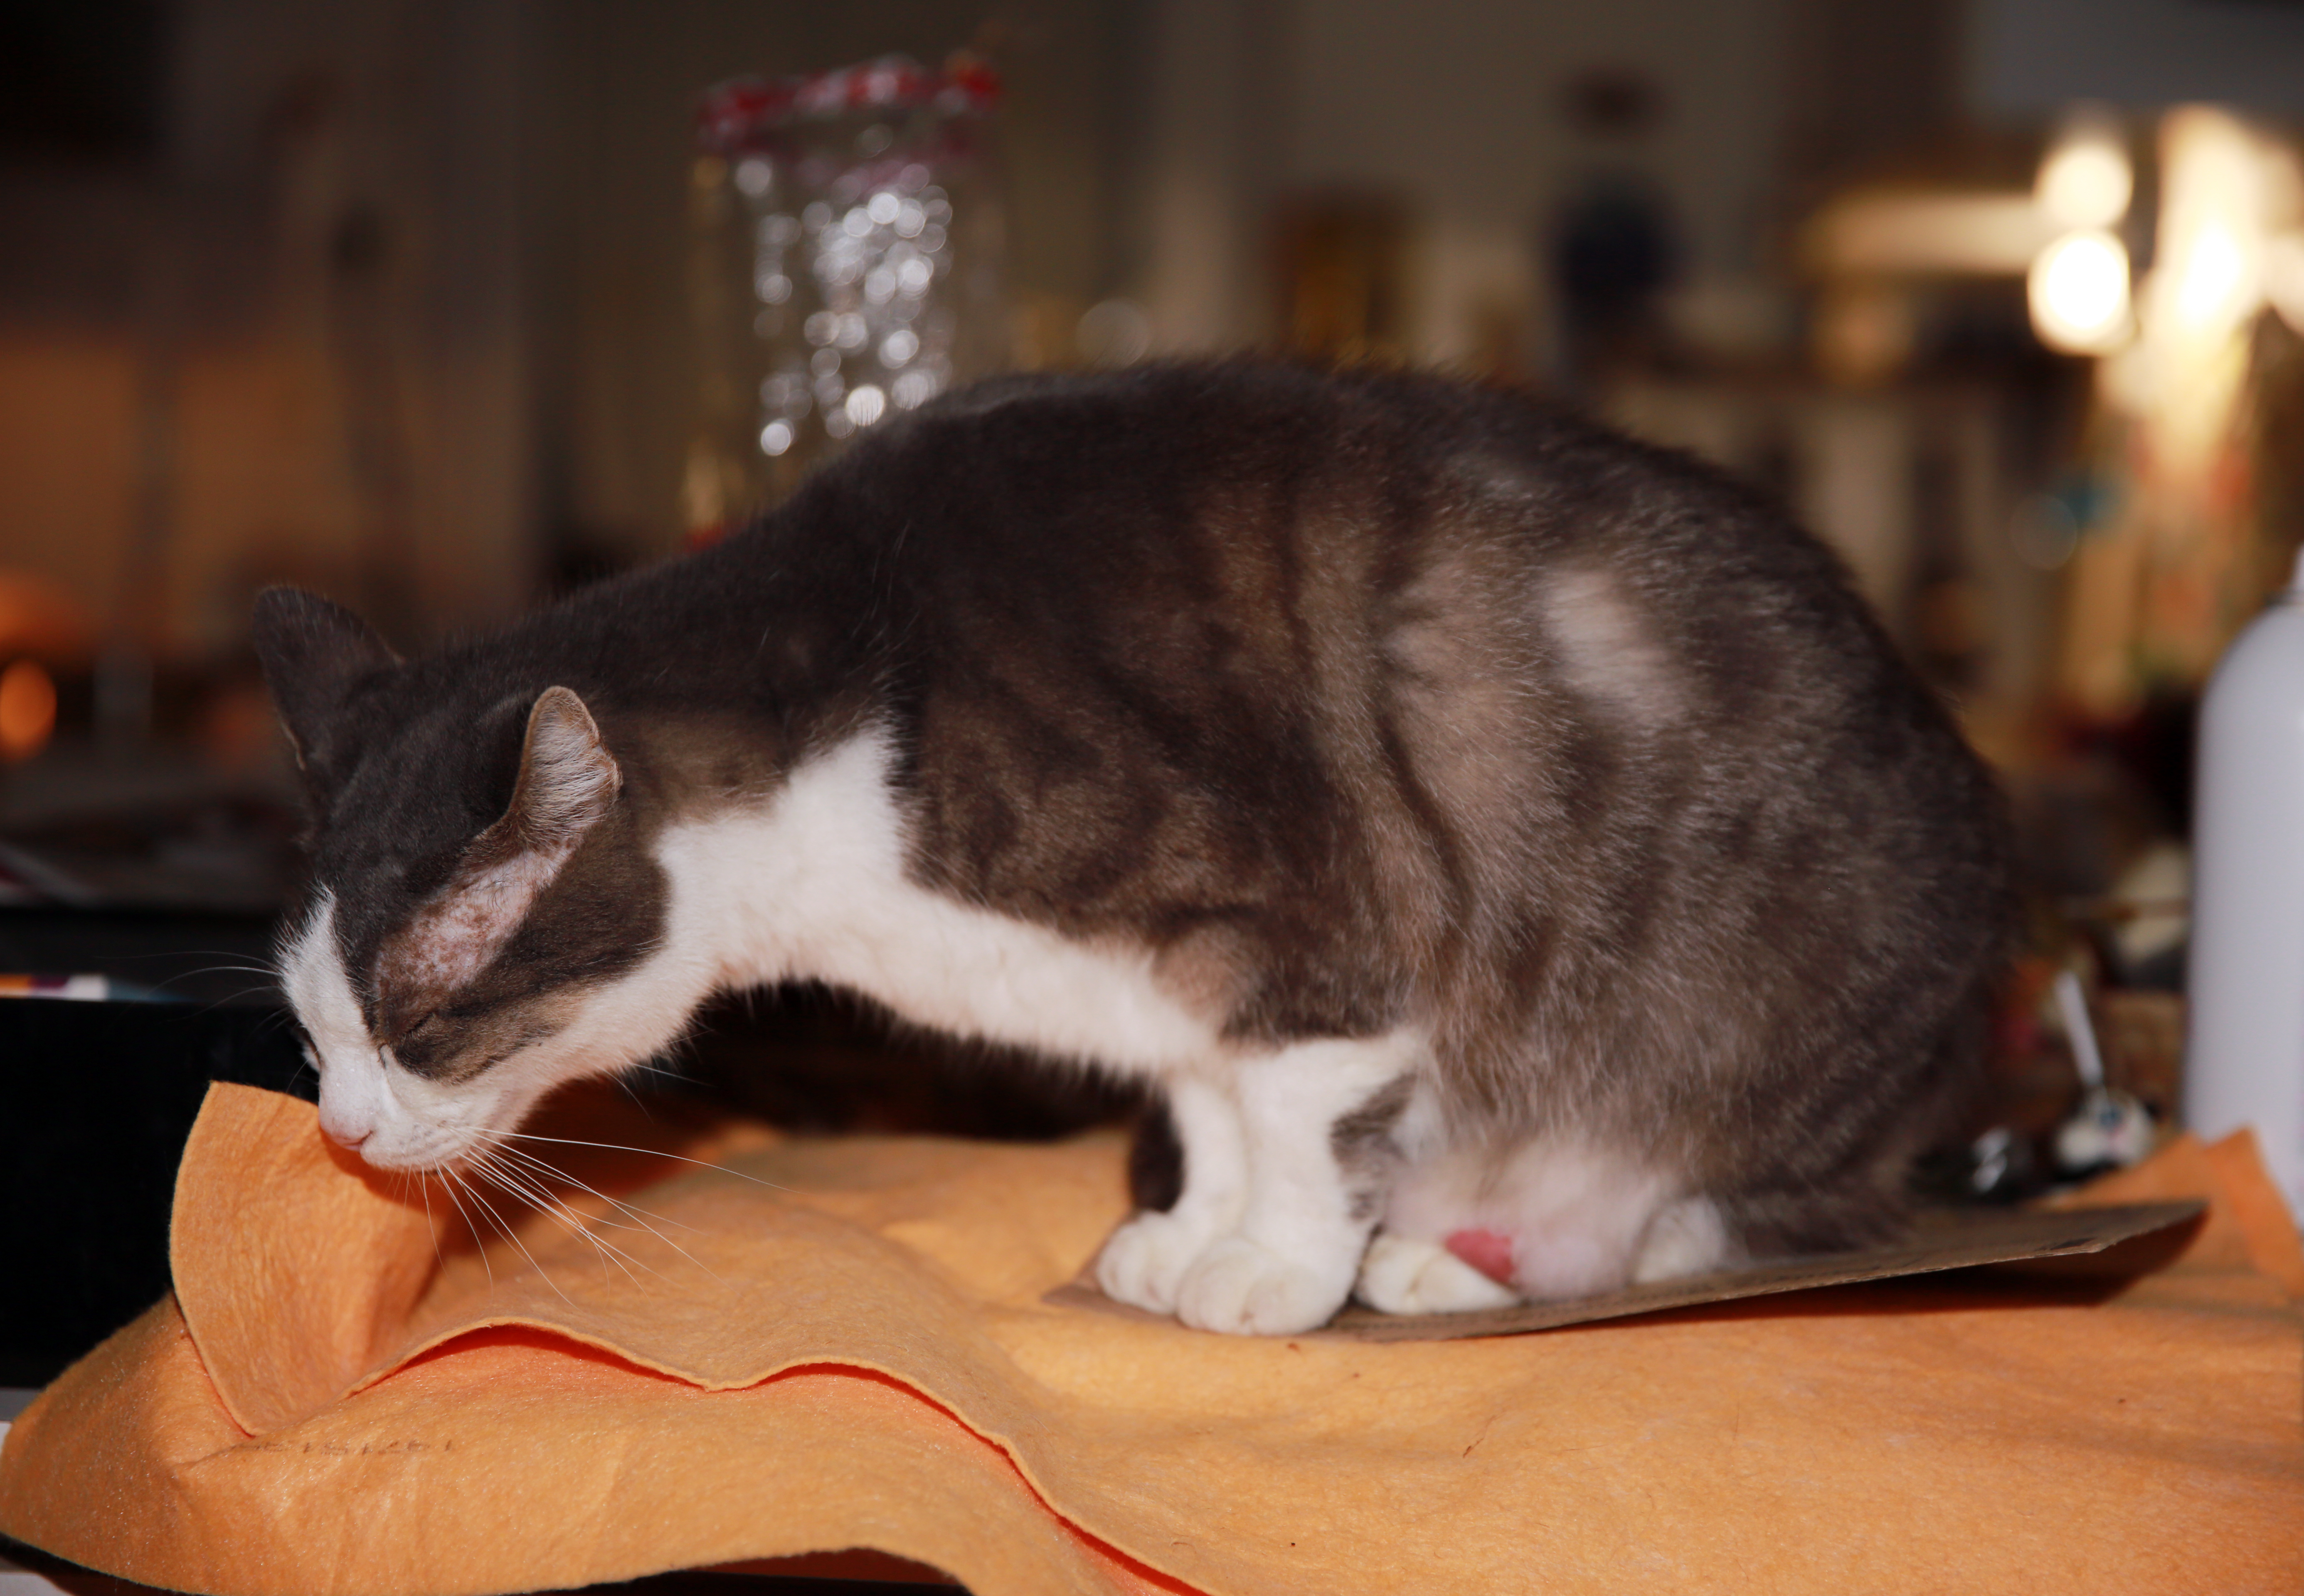
france, europe, pet, kitten, cat, canon, mammal, nose, whiskers, happy, vertebrate, chat, montpellier, katze, foyer, isasza, hrault, kater, chatdomestique, heureux, affectueux, vtrinaire, fourrire, european shorthair, small to medium sized cats, cat like mammal